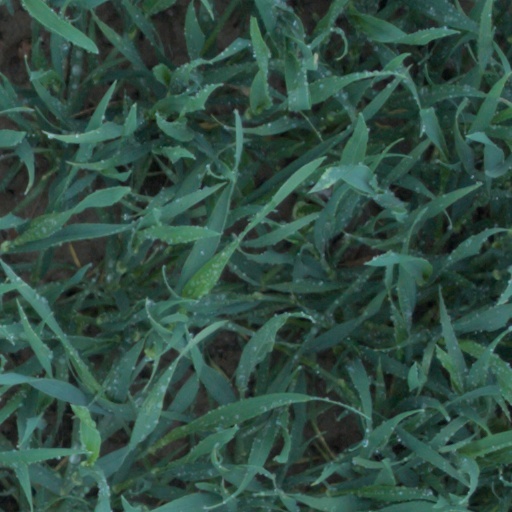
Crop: wheat